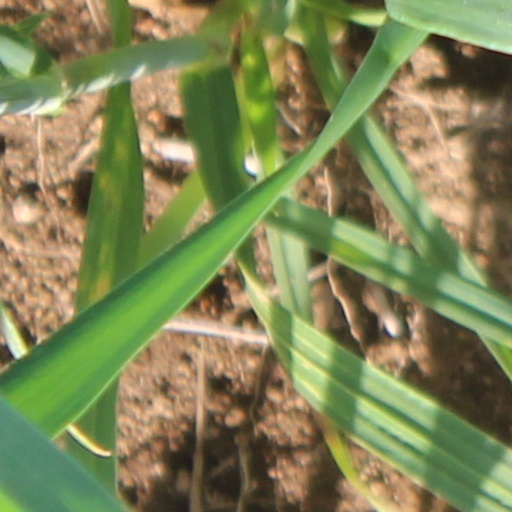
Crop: wheat